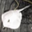
Label: ray